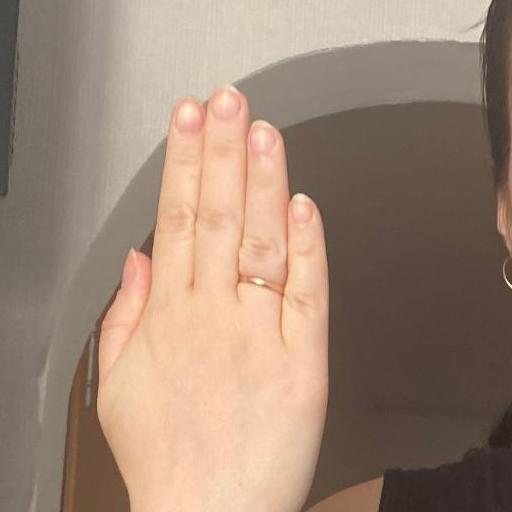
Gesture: stop_inverted